Edward Hopper

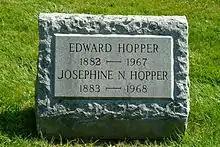
Gravestone of Edward and Josephine Hopper, Oak Hill Cemetery, Nyack, N.Y.

By 1923, Hopper's slow climb finally produced a breakthrough. He re-encountered Josephine Nivison, an artist and former student of Robert Henri, during a summer painting trip in Gloucester, Massachusetts. They were opposites: she was short, open, gregarious, sociable, and liberal, while he was tall, secretive, shy, quiet, introspective, and conservative. With Jo's encouragement, Hopper turned to the medium of watercolor, producing numerous scenes of Gloucester. They married a year later with artist Guy Pène du Bois as their best man. Nivison once remarked: "Sometimes talking to Eddie is just like dropping a stone in a well, except that it doesn't thump when it hits bottom." She subordinated her career to his and shared his reclusive lifestyle. The rest of their lives revolved around their spare walk-up apartment in the city and their summers in South Truro on Cape Cod. She managed his career and his interviews, was his primary model, and was his life companion.